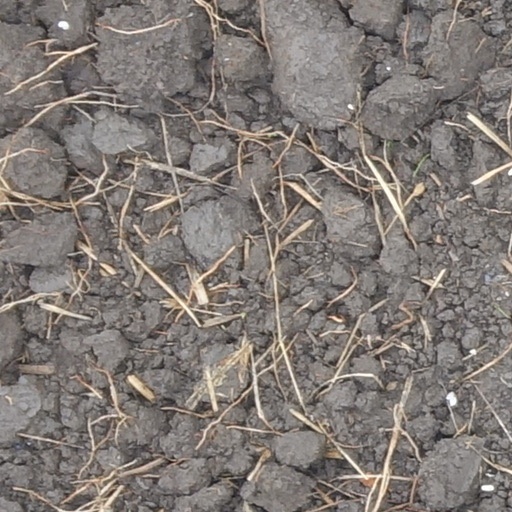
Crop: wheat